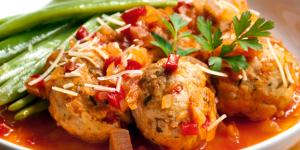
albondigas en salsa con thermomix